Syrians in Germany

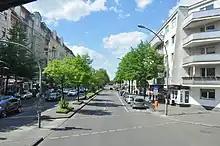
Sonnenallee in Neukölln: The district of Berlin hosts a large community of Syrians and other Arab Levantines

However, the overwhelming majority of Syrians who have arrived in Germany migrated to the country after the outbreak of the Syrian Civil War in 2011.